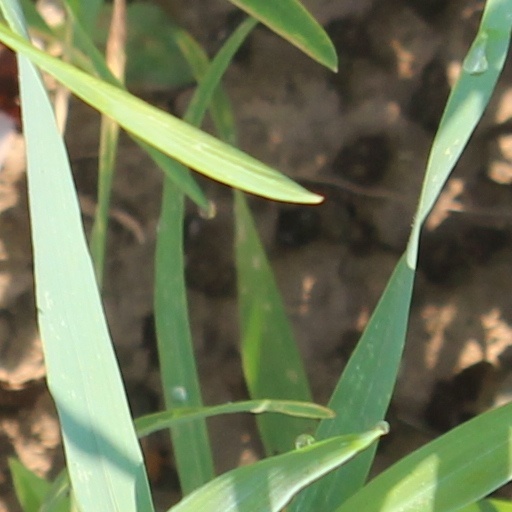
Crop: wheat